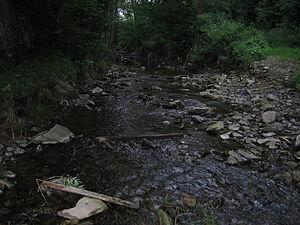
L'Ondava est une rivière de l'est de la Slovaquie. Elle forme avec la Latorica au niveau du village de Zemplín la rivière Bodrog qui se jette dans la Tisza.